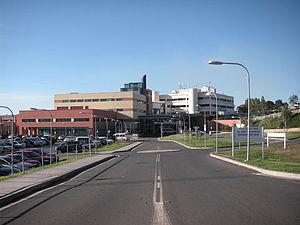
Campbelltown est une ville-banlieue australienne, siège de la zone d'administration locale de Campbelltown, située dans l'agglomération de Sydney en Nouvelle-Galles du Sud. Elle comptait 12 566 habitants en 2016.